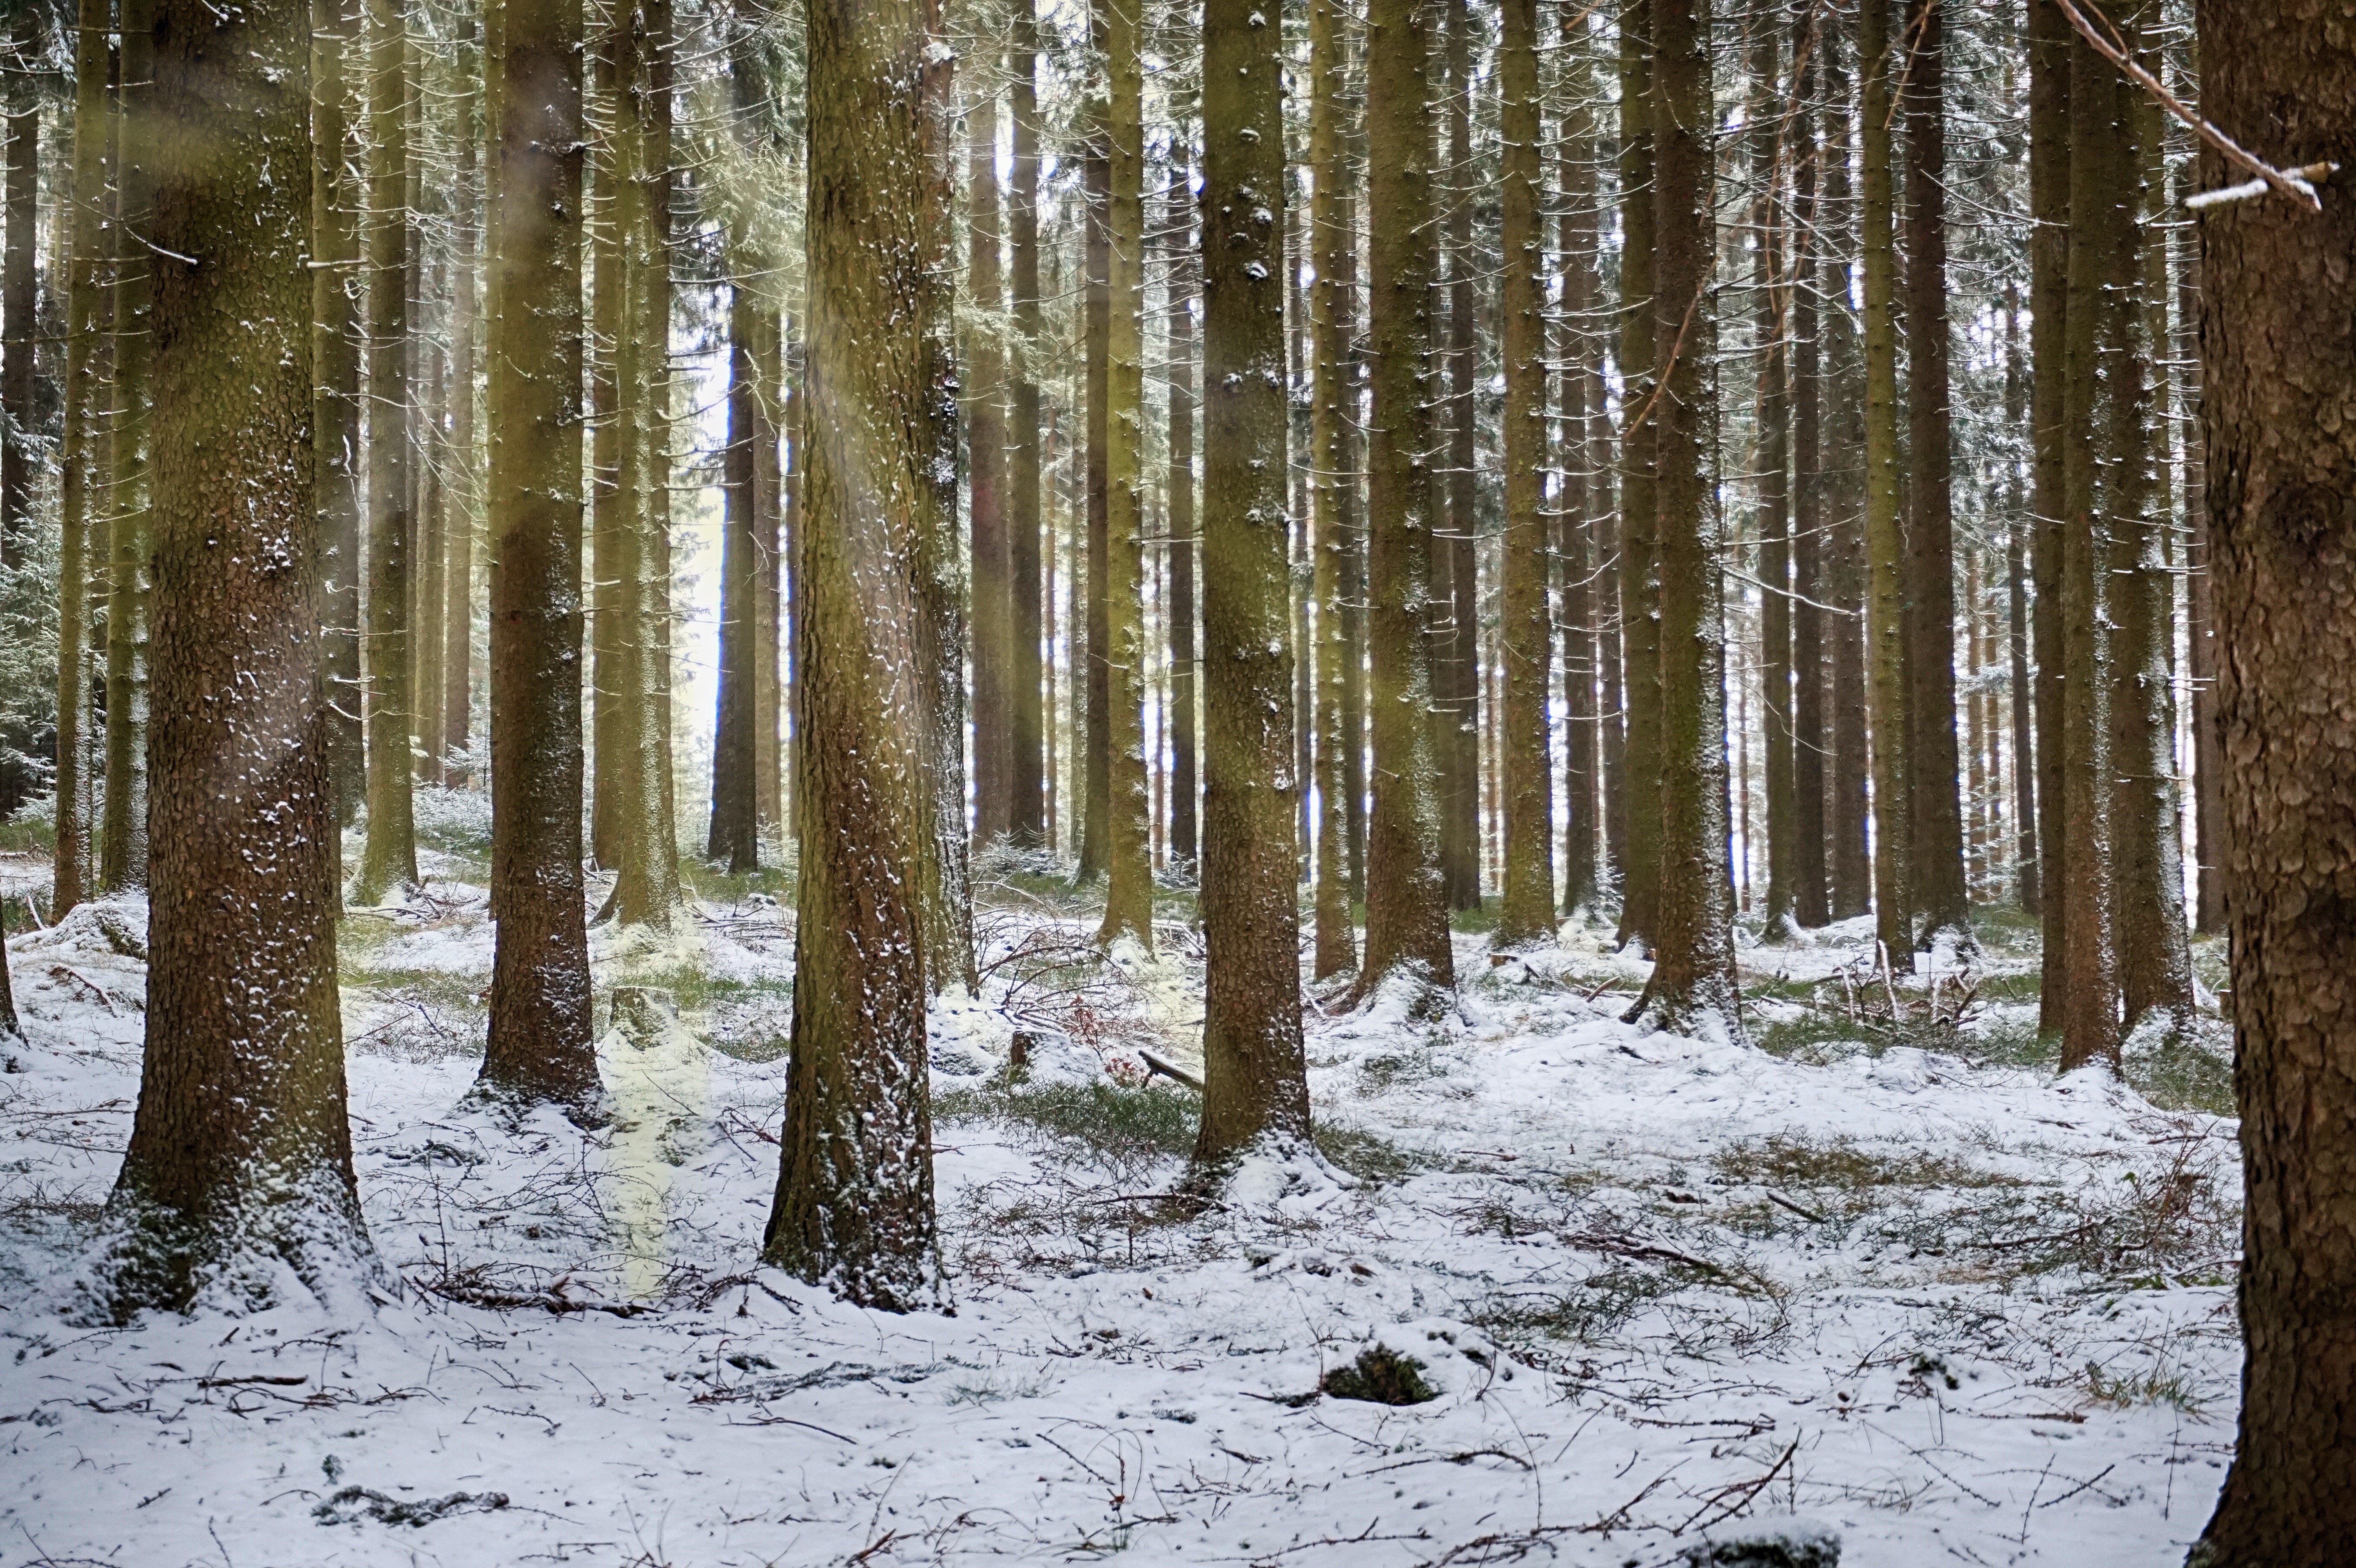
habitat, tree, nature, winter, snow, natural environment, forest, wilderness, weather, woodland, ecosystem, plant, season, woody plant, land plant, branch, freezing, sunlight, temperate coniferous forest, spruce, autumn, birch